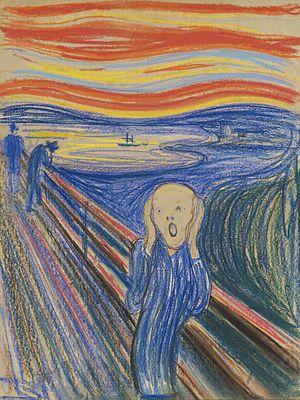
Le cri, par Edvard Munch. Cette version exécutée en 1895 en pastel sur carton, a été vendue pour presque 120 millions de dollars US en 2012.
Leon David Black est un investisseur américain et collectionneur d'art.
La liste des tableaux d'Edvard Munch recense les 1 789 tableaux connus du peintre norvégien Edvard Munch ; elle est établie selon le catalogue raisonné de Gerd Woll, publié en 2008. Les numéros et les titres anglais sont ceux du catalogue raisonné. Le titre français est indiqué lorsqu'il est connu.
Alaree est une nouvelle dramatique de science-fiction de Robert Silverberg.